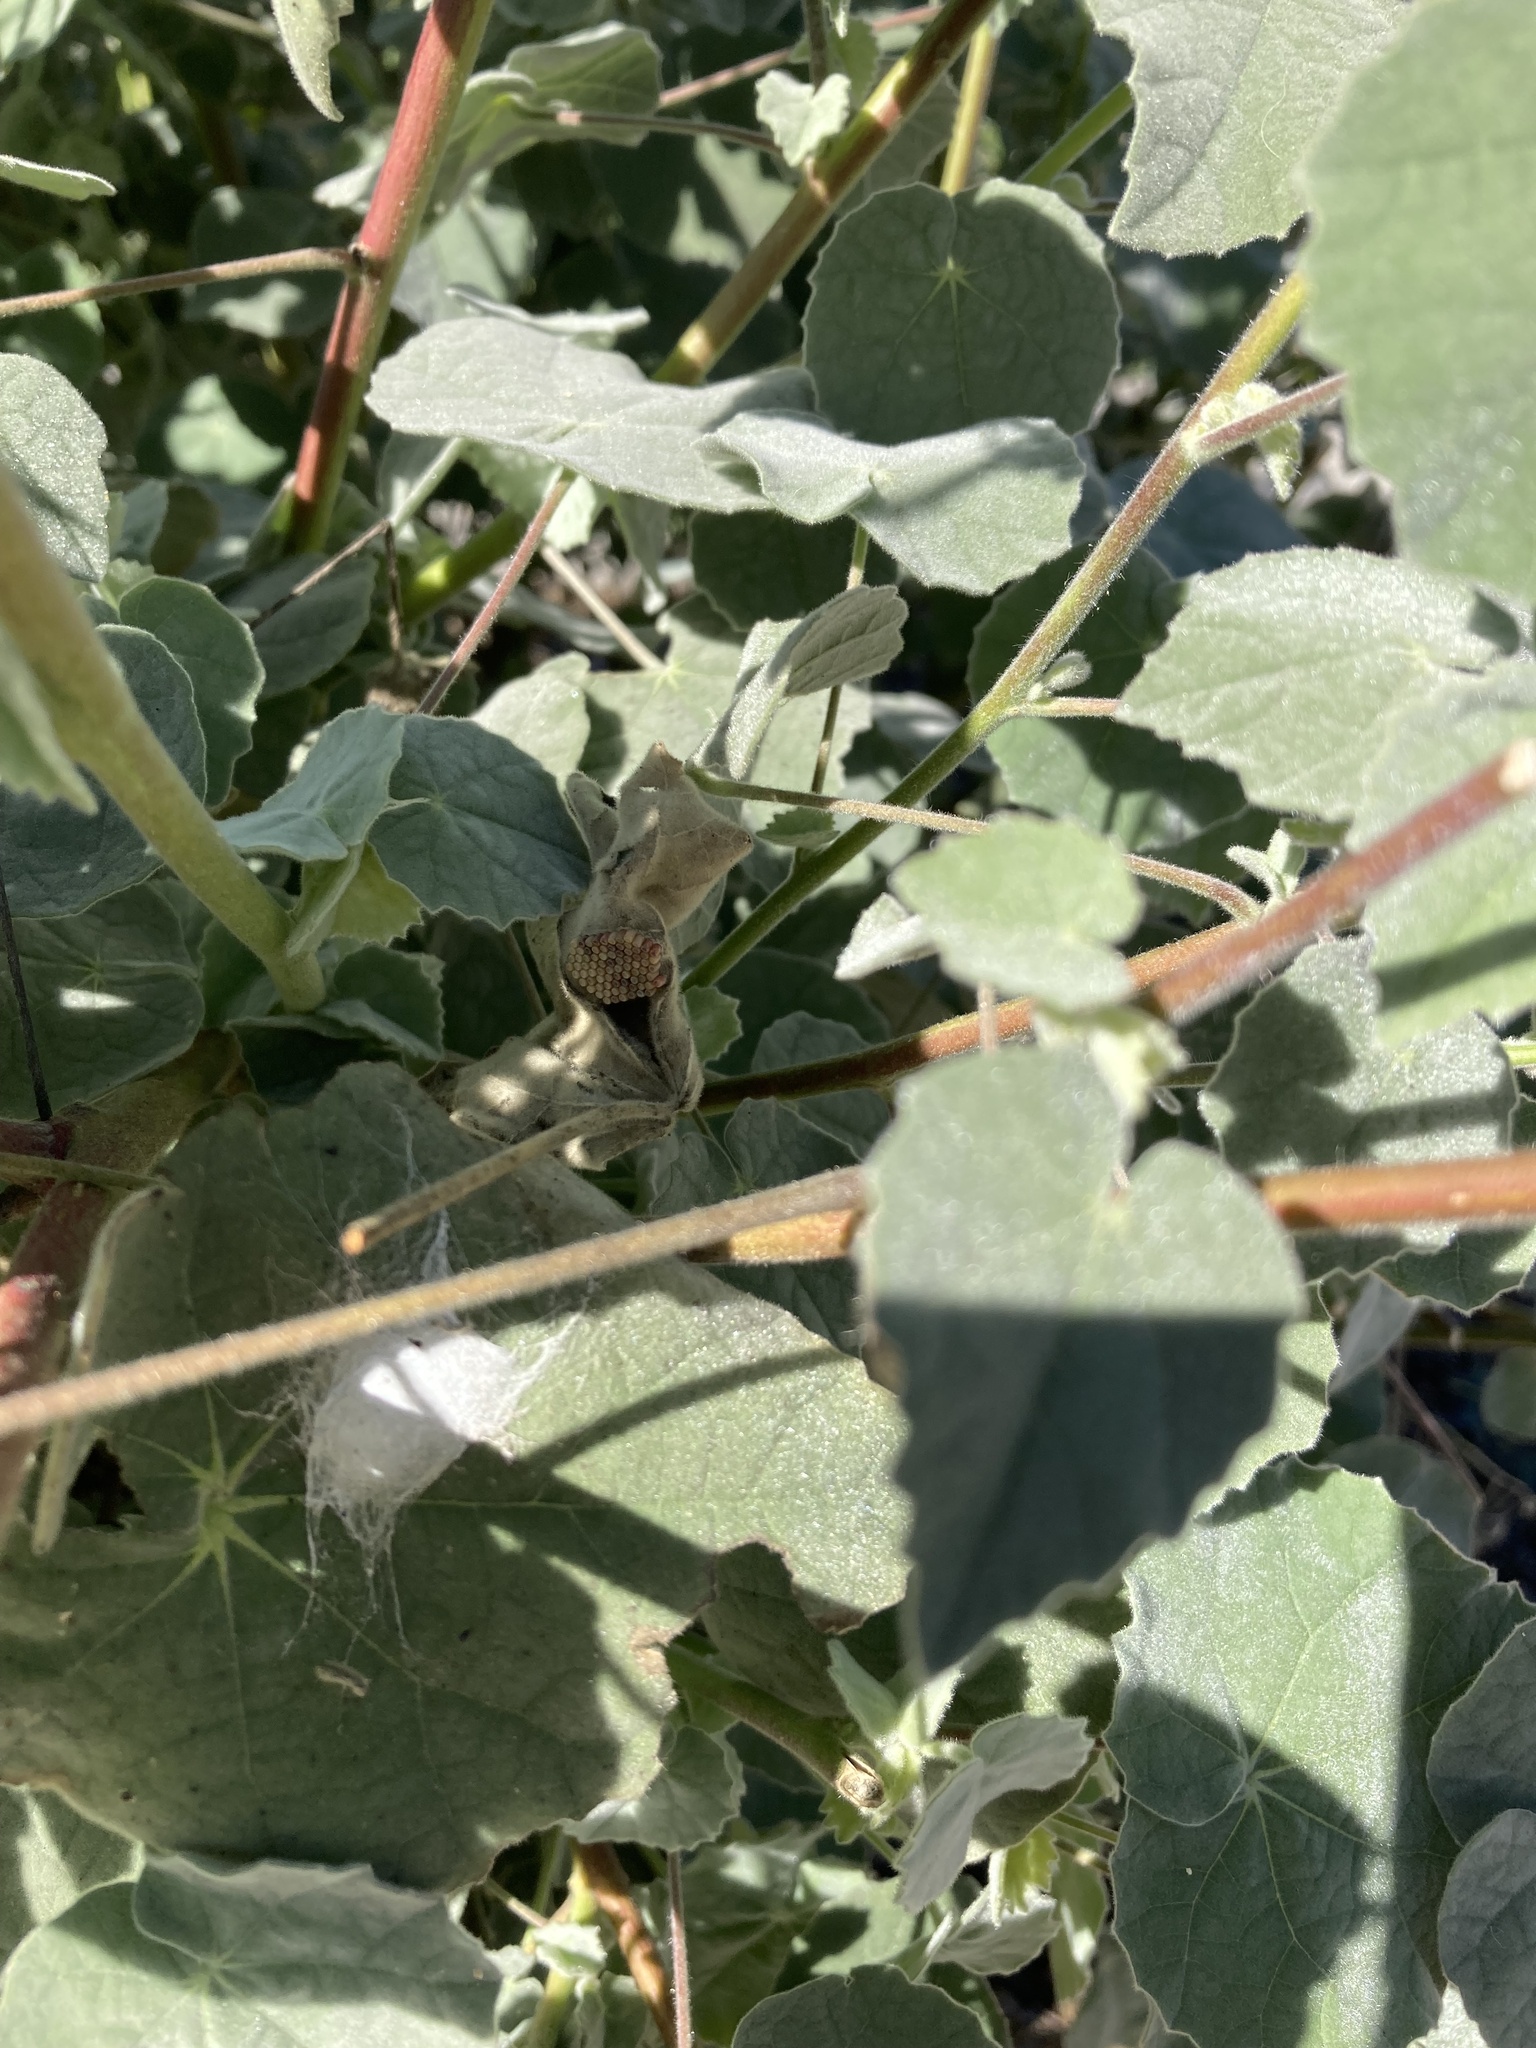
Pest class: stink_bug